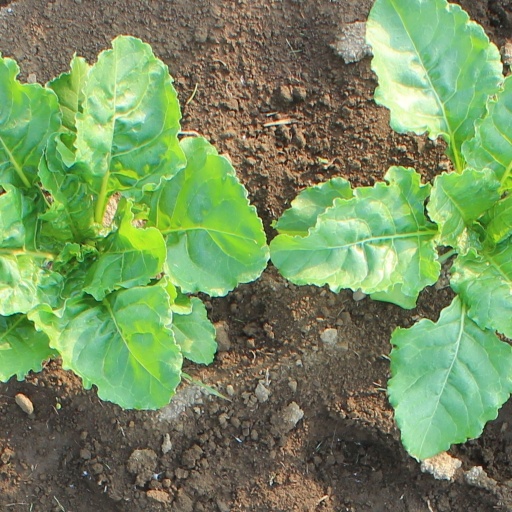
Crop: sugar beet